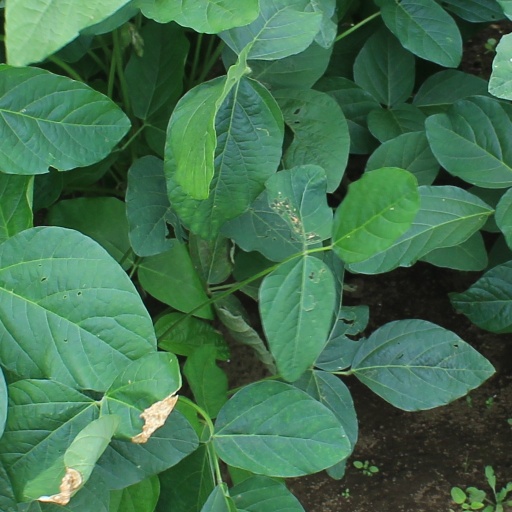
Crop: soybean